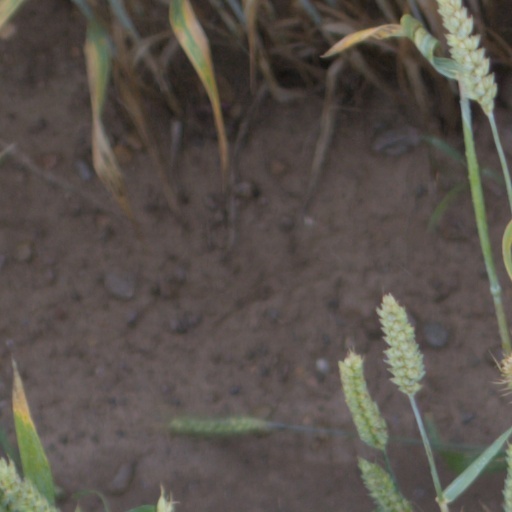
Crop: wheat